Dowrich

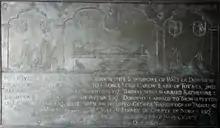
Monumental brass to Mary Carew (died 1604), Sandford Church. The 19th century brass frame decorated with heraldry of the Dowrish family is not shown

The elaborate monumental brass to Mary Carew (died 1604) survives in Sandford Church, Devon, having been removed in the 19th century from its original position in the church where it had suffered much wear, especially on the right side, and was restored in the 19th century by descendants of the Dowrish family and replaced on the north wall of the church, framed in a new brass frame decorated with heraldry of the Dowrich family. The original brass is in three sections, comprising an arcade of three arches; under the central arch is a recumbent effigy of the deceased lying on a chest tomb, fully dressed with ruff collar and hands together in prayer. On the chest tomb is inscribed "Memento Mori"; above her is an escutcheon showing Dowrish ("Argent, a bend cotised sable a bordure engrailed of the last") impaling Carew ("Or, three lions passant sable"). Under the two flanking arches are kneeling effigies of her one son and three daughters: under the left arch is shown her only son and heir Thomas Dowrish (1568–1628), with above him the arms of Dowrish impaling Stucley ("Azure, three pears pendant or"), and kneeling behind him his sister Dorothy Dowrish, the wife of Thomas Peyton, with above her an escutcheon showing Peyton ("Sable, a cross engrailed or a mullet in the first quarter argent a crescent for difference") impaling Dowrish. On the right of Mary Carew are shown her two other daughters, both kneeling, firstly Elizabeth Dowrish, wife of George Trobridge (1564–1631) of Trobridge, near Crediton, above whom is shown an escutcheon showing the canting arms of Trobridge ("Argent, a bridge gules arched with a flag on the top") (also shown in the modern heraldic window in Crediton Parish Church) impaling Dowrish. The third daughter who kneels behind Elizabeth is Margaret Dowrish, wife of William Limesey of Colby in Norfolk above whom is shown an escutcheon showing "an eagle displayed" (Limesey). Below is the following inscription: